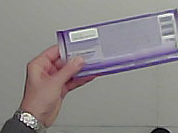
Product: milka_chocolate